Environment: real
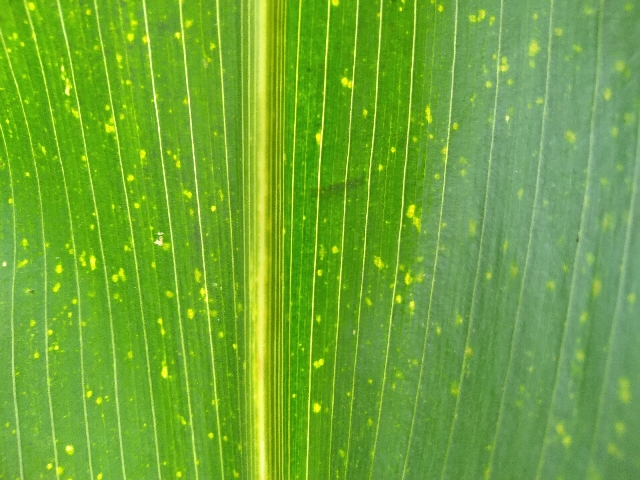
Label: lethal_necrosis